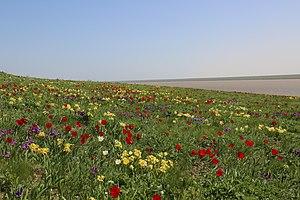
Tulipa suaveolens ou Tulipa schrenkii, la tulipe de Schrenk, est une espèce de plantes herbacées de la famille des Liliaceae. Elle est originaire de la steppe eurasienne.
La steppe pontique est une formation végétale correspondant au biome des prairies, savanes et brousses tempérées en Europe de l'Est. Elle constitue la partie occidentale et européenne de la grande steppe eurasienne, qui se poursuit vers l'est à travers la Sibérie méridionale, le Kazakhstan, jusqu'à la Mongolie et la Mandchourie en Chine du nord.